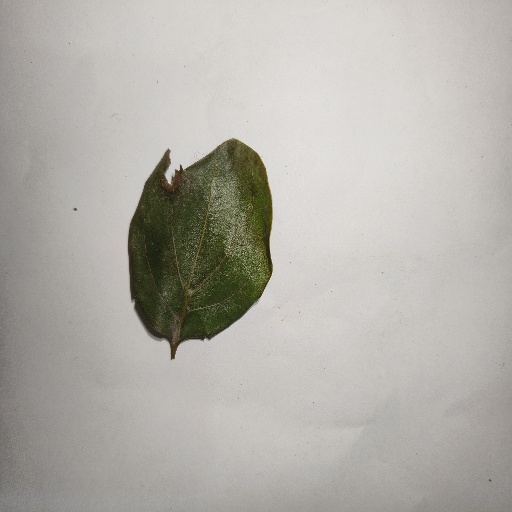
Species: Camphor
Leaf condition: Shot Hole